66th Primetime Emmy Awards

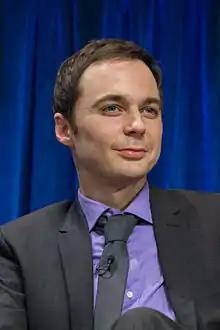
Jim Parsons, Outstanding Lead Actor in a Comedy Series winner

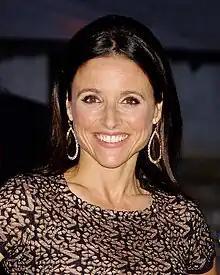
Julia Louis-Dreyfus, Outstanding Lead Actress in a Comedy Series winner

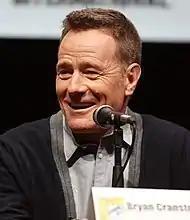
Bryan Cranston, Outstanding Lead Actor in a Drama Series winner

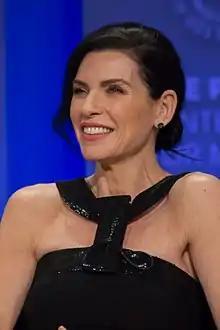
Julianna Margulies, Outstanding Lead Actress in a Drama Series winner

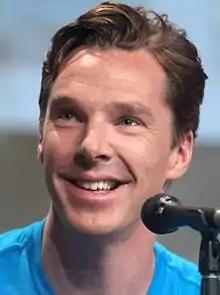
Benedict Cumberbatch, Outstanding Lead Actor in a Miniseries or Movie winner

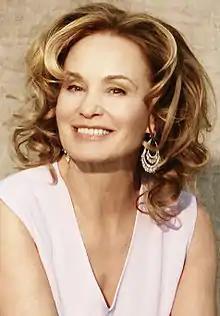
Jessica Lange, Outstanding Lead Actress in a Miniseries or Movie winner

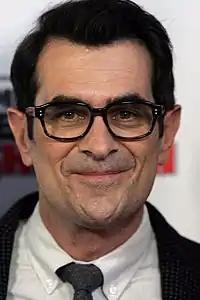
Ty Burrell, Outstanding Supporting Actor in a Comedy Series winner

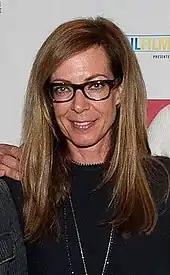
Allison Janney, Outstanding Supporting Actress in a Comedy Series winner

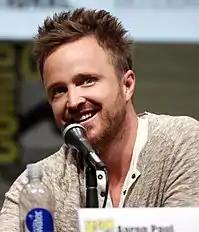
Aaron Paul, Outstanding Supporting Actor in a Drama Series winner

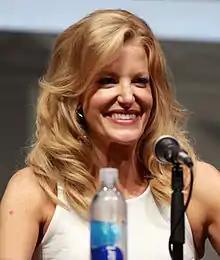
Anna Gunn, Outstanding Supporting Actress in a Drama Series winner

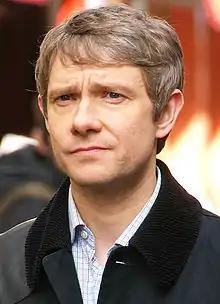
Martin Freeman, Outstanding Supporting Actor in a Miniseries or Movie winner

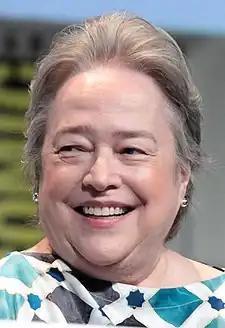
Kathy Bates, Outstanding Supporting Actress in a Miniseries or Movie winner

Sara Bareilles performed the song "Smile" during the "In Memoriam" segment of the awards ceremony: